South of the Clouds (2014 film)

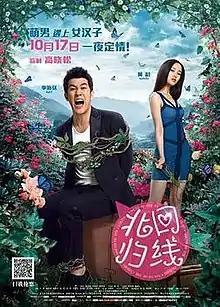

South of the Clouds is a 2014 Chinese comedy romance film directed by Guo Shuang and Feng Yuan. It was released on October 17.